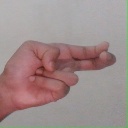
अक्षर: ह